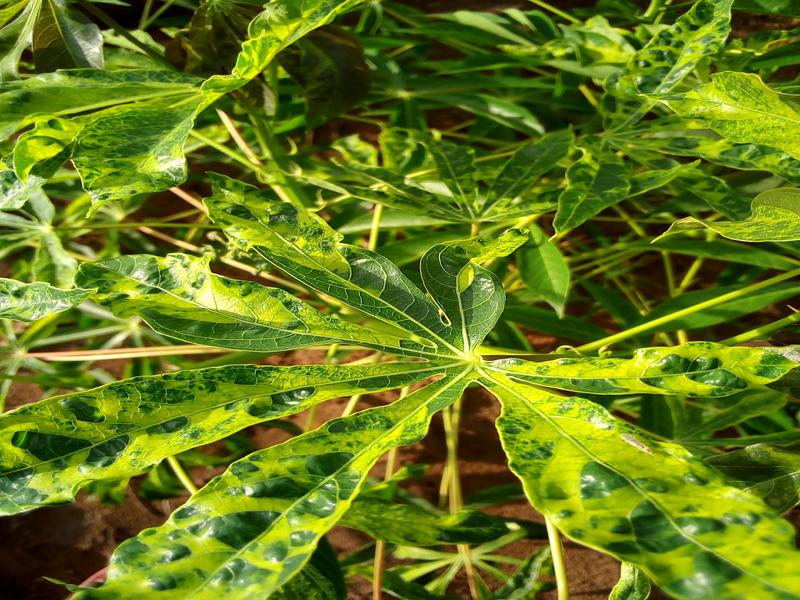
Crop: cassava
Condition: mosaic_disease